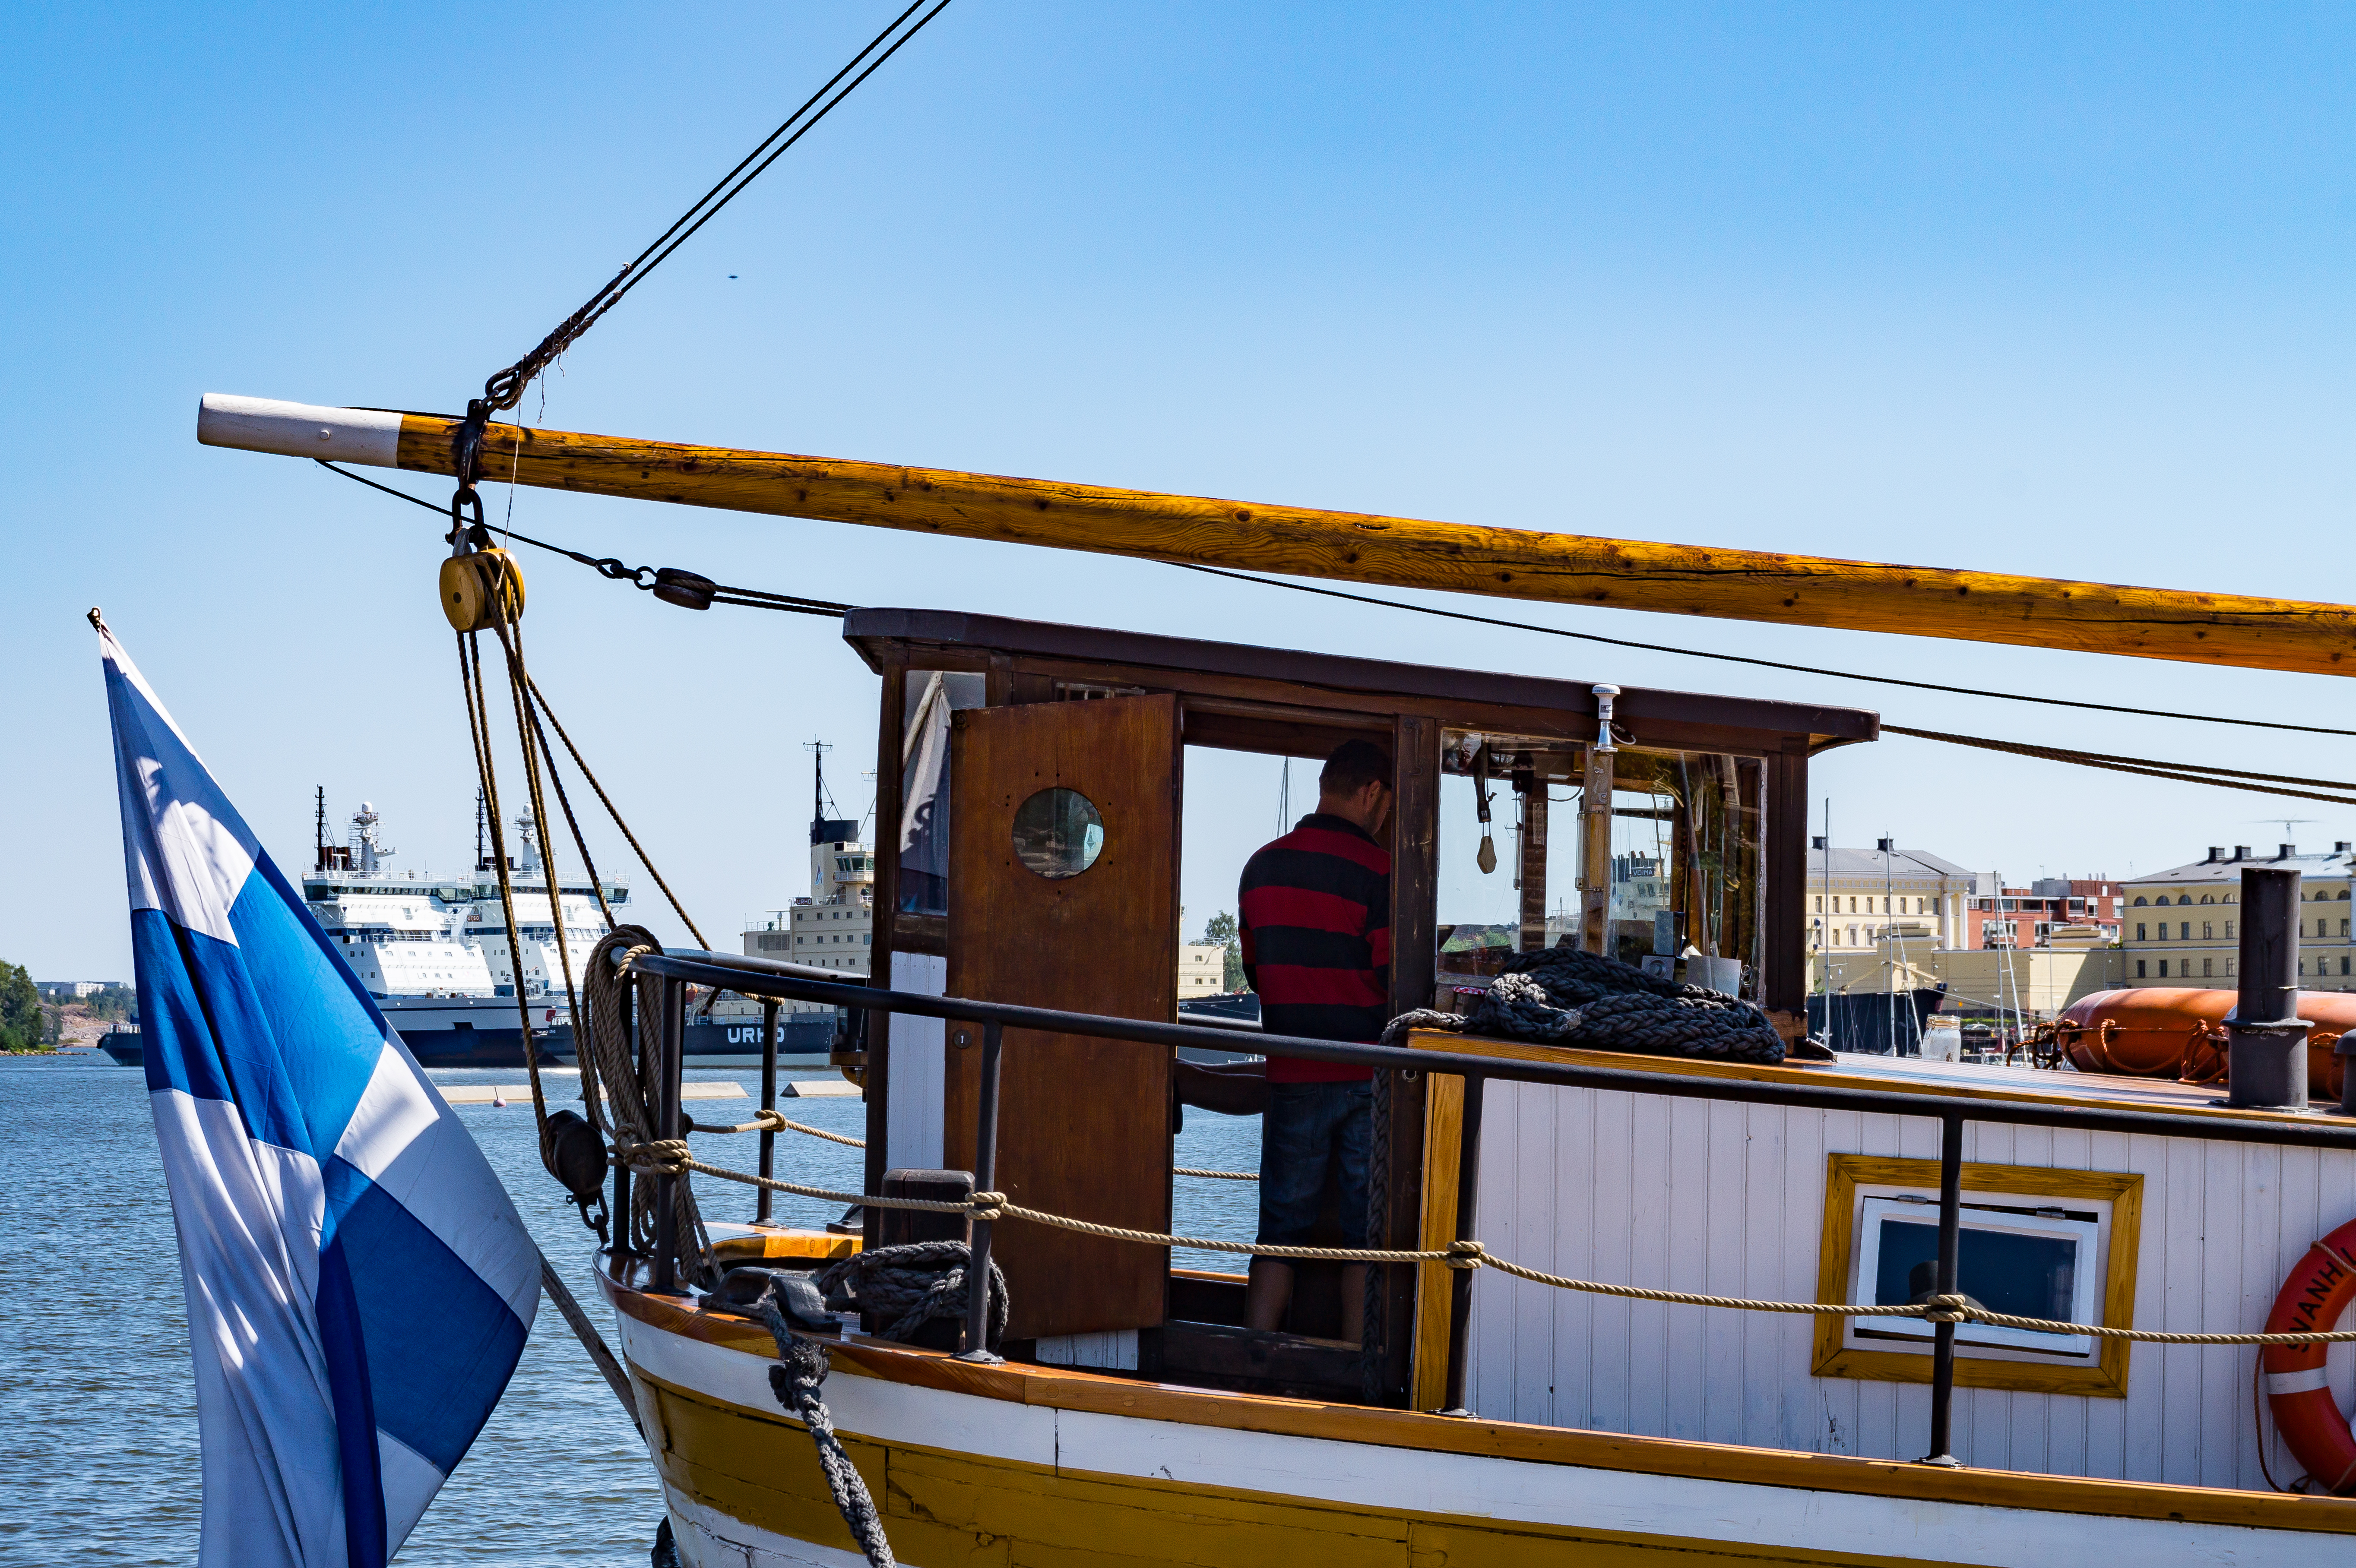
sea, water, people, sky, boat, bridge, ship, vehicle, mast, yacht, flag, blue, sailboat, buildings, ships, tall, finland, helsinki, watercraft, crew, kruununhaka, halkolaituri, svanhild, fishing vessel